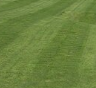
Surface type: grass